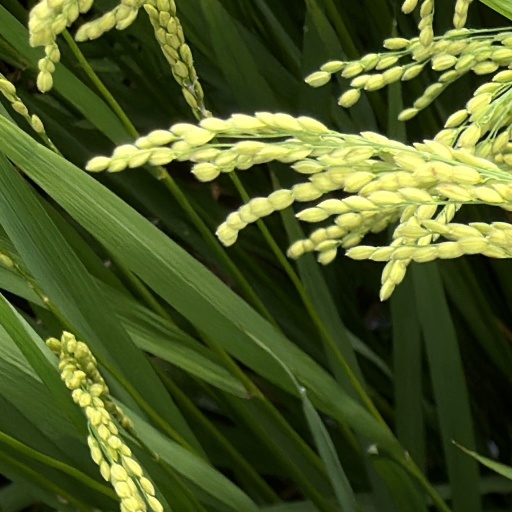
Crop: rice